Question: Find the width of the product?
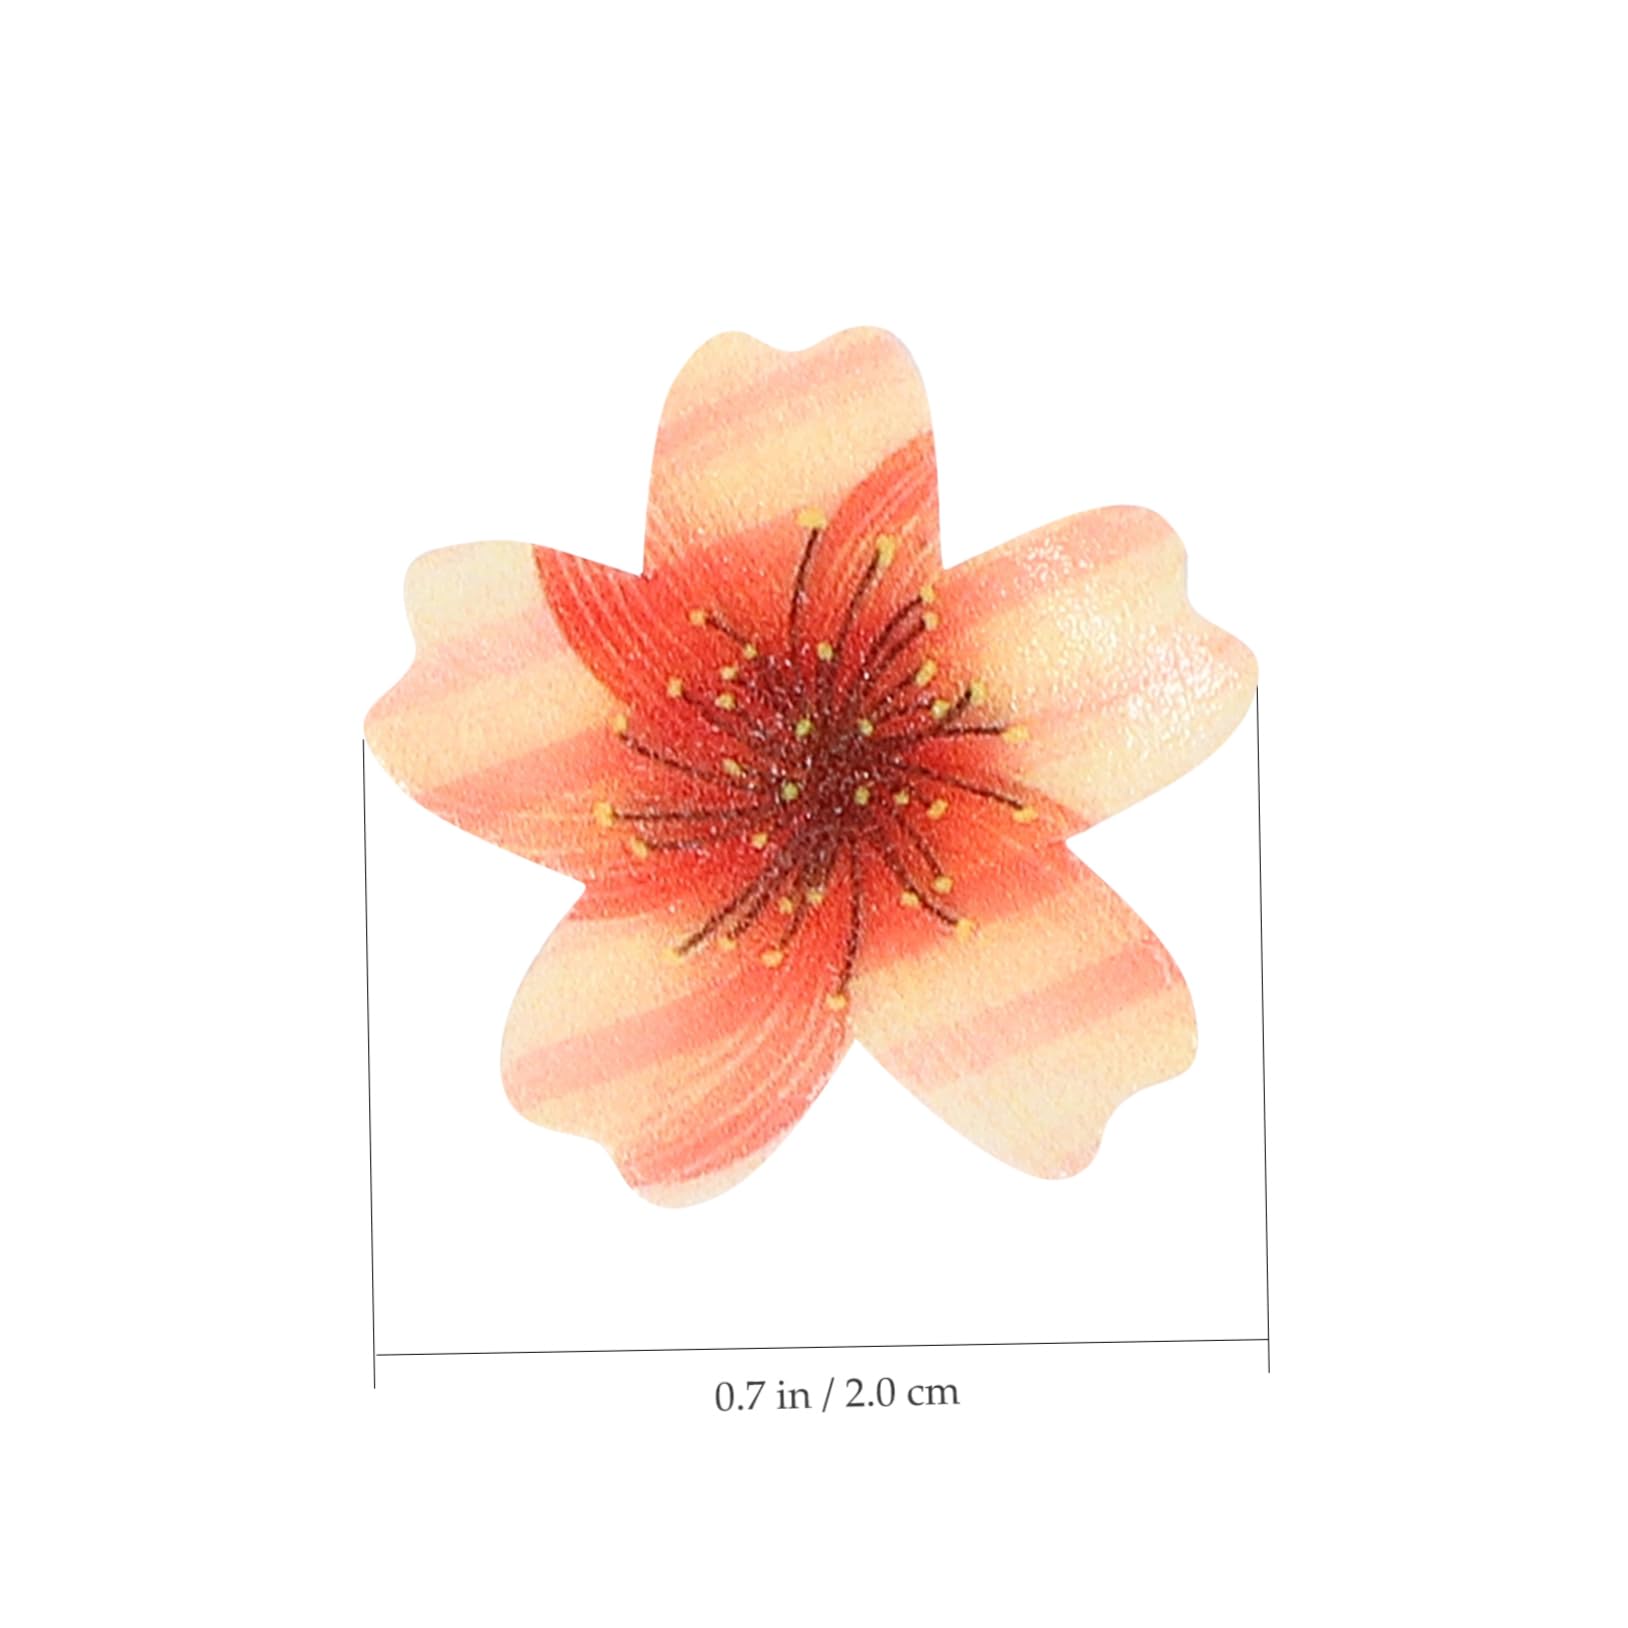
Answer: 2.0 centimetre